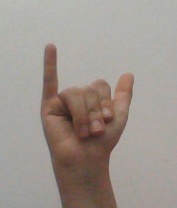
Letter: ya